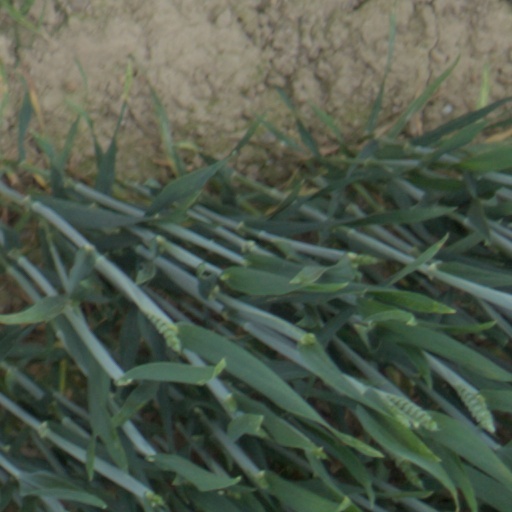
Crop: wheat